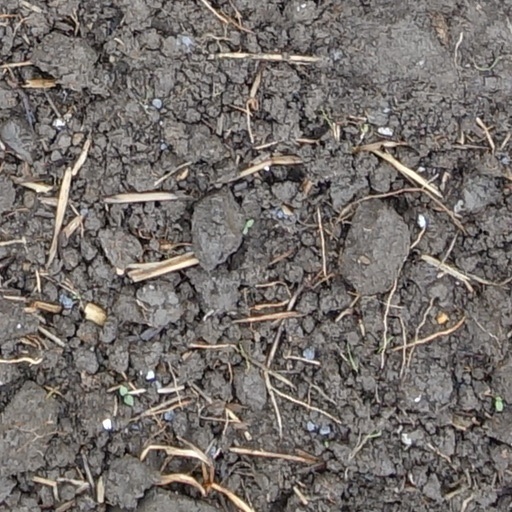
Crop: wheat